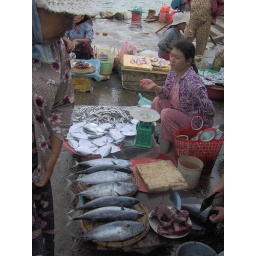
a normal day at the river side fish market in Hoi An Vietnam